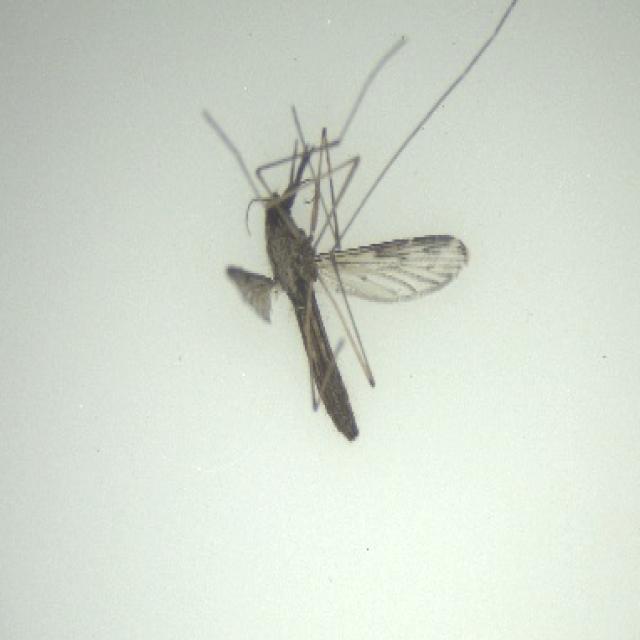
Species: anopheles_sinensis